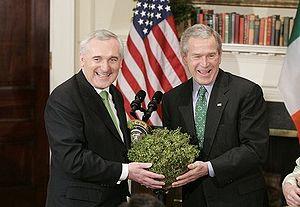
Patrick Bartholomew « Bertie » Ahern, né le 12 septembre 1951 à Dublin, est un homme d'État irlandais, membre du Fianna Fáil.